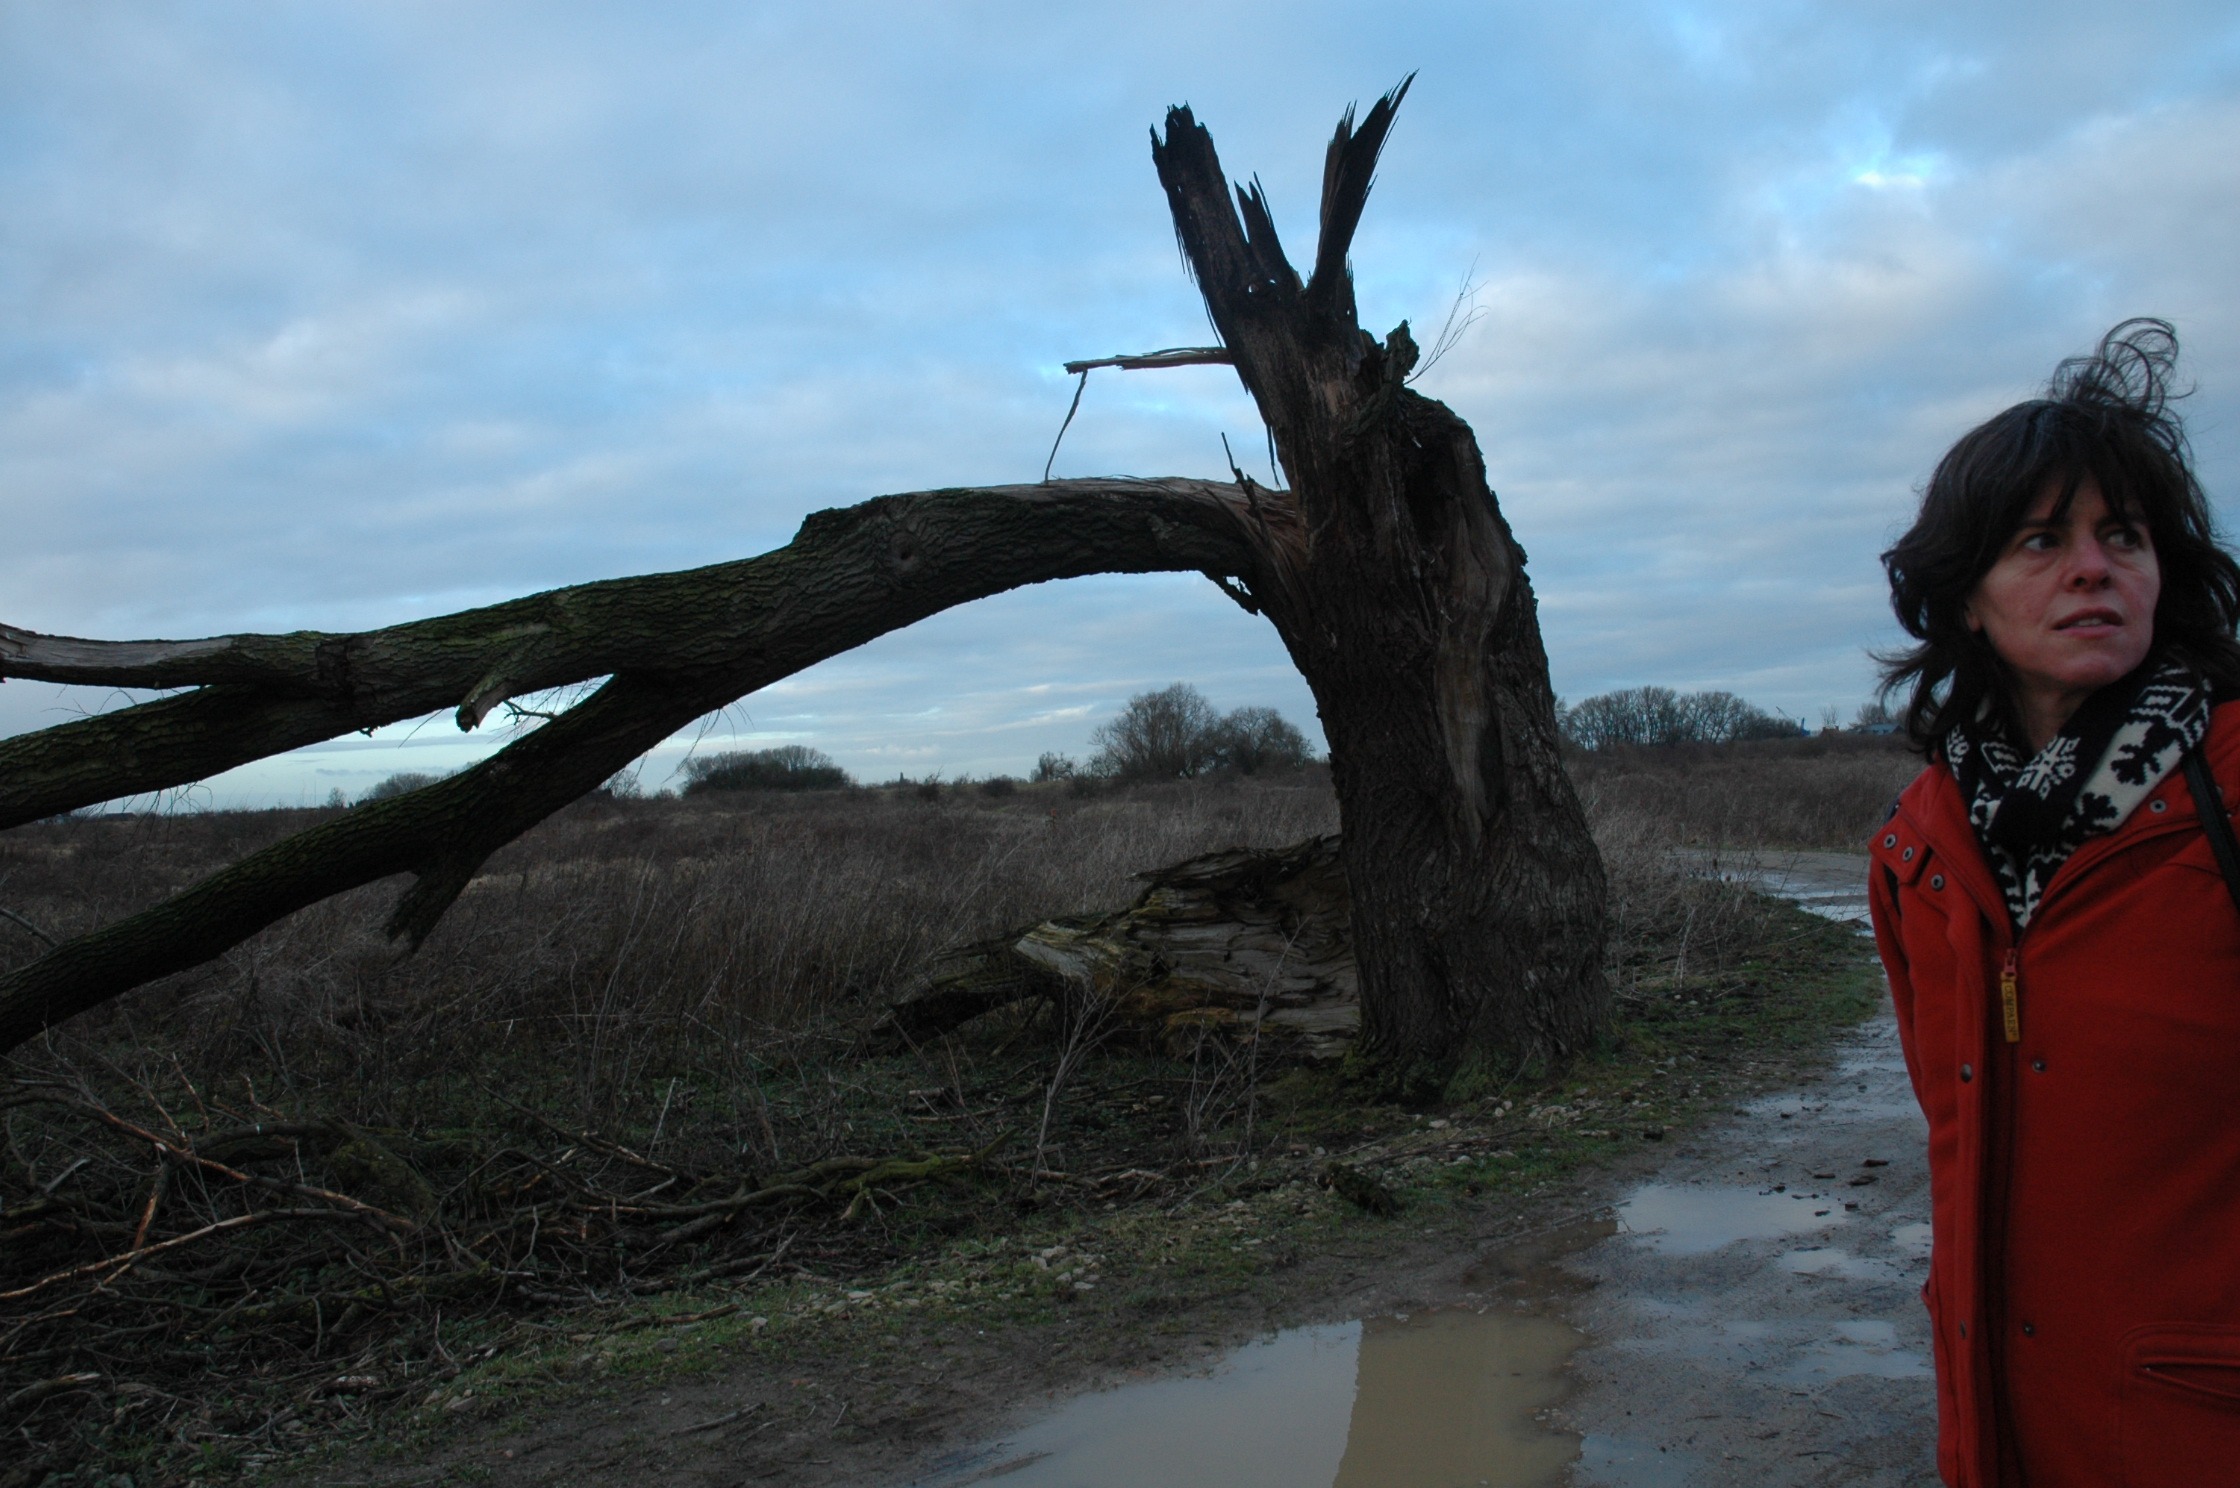
tree, nature, rock, wilderness, mountain, snow, winter, woman, countryside, wind, trunk, spring, scenic, outdoors, holland, netherlands, branches, broken tree, natural environment, woody plant